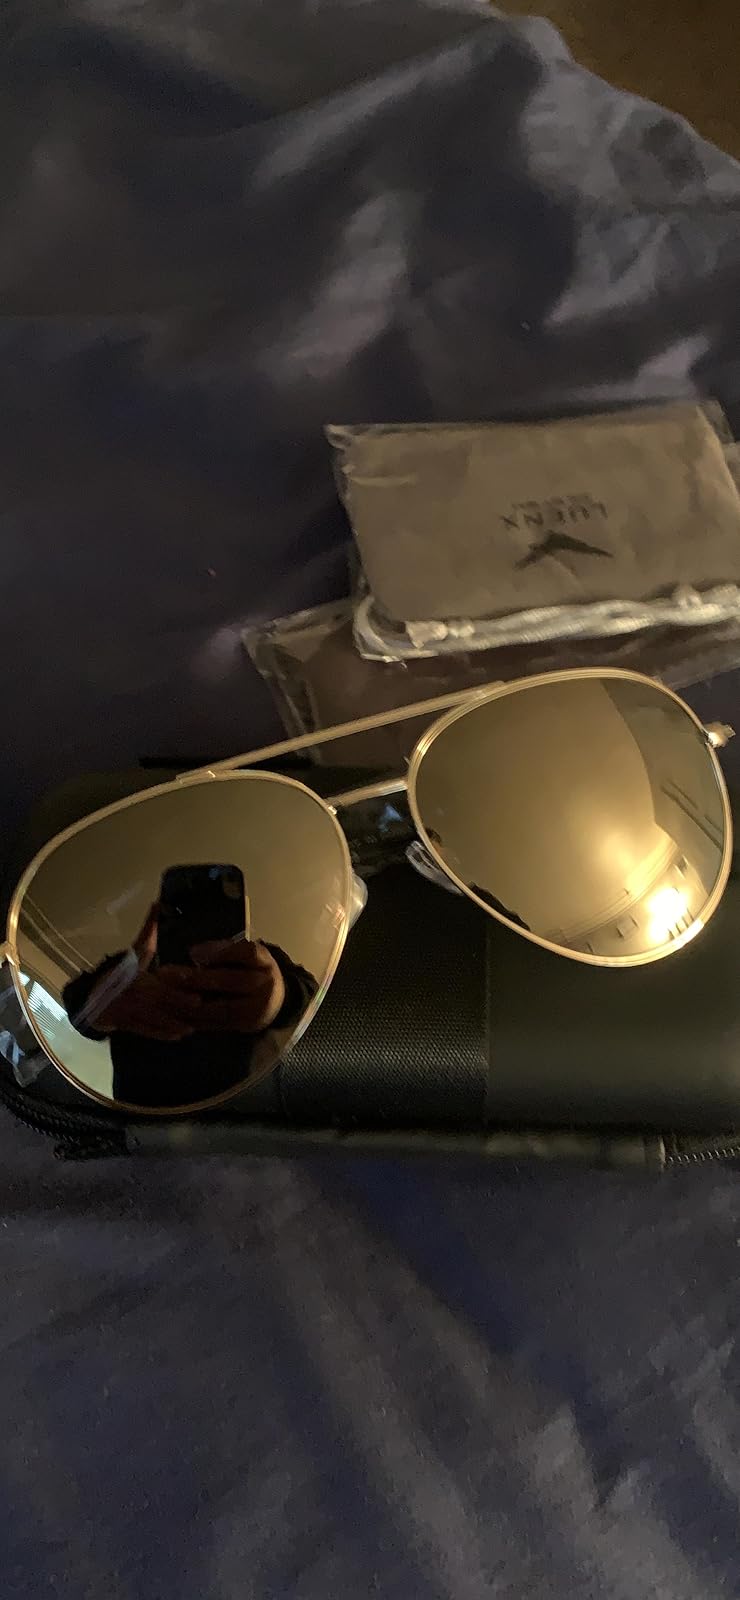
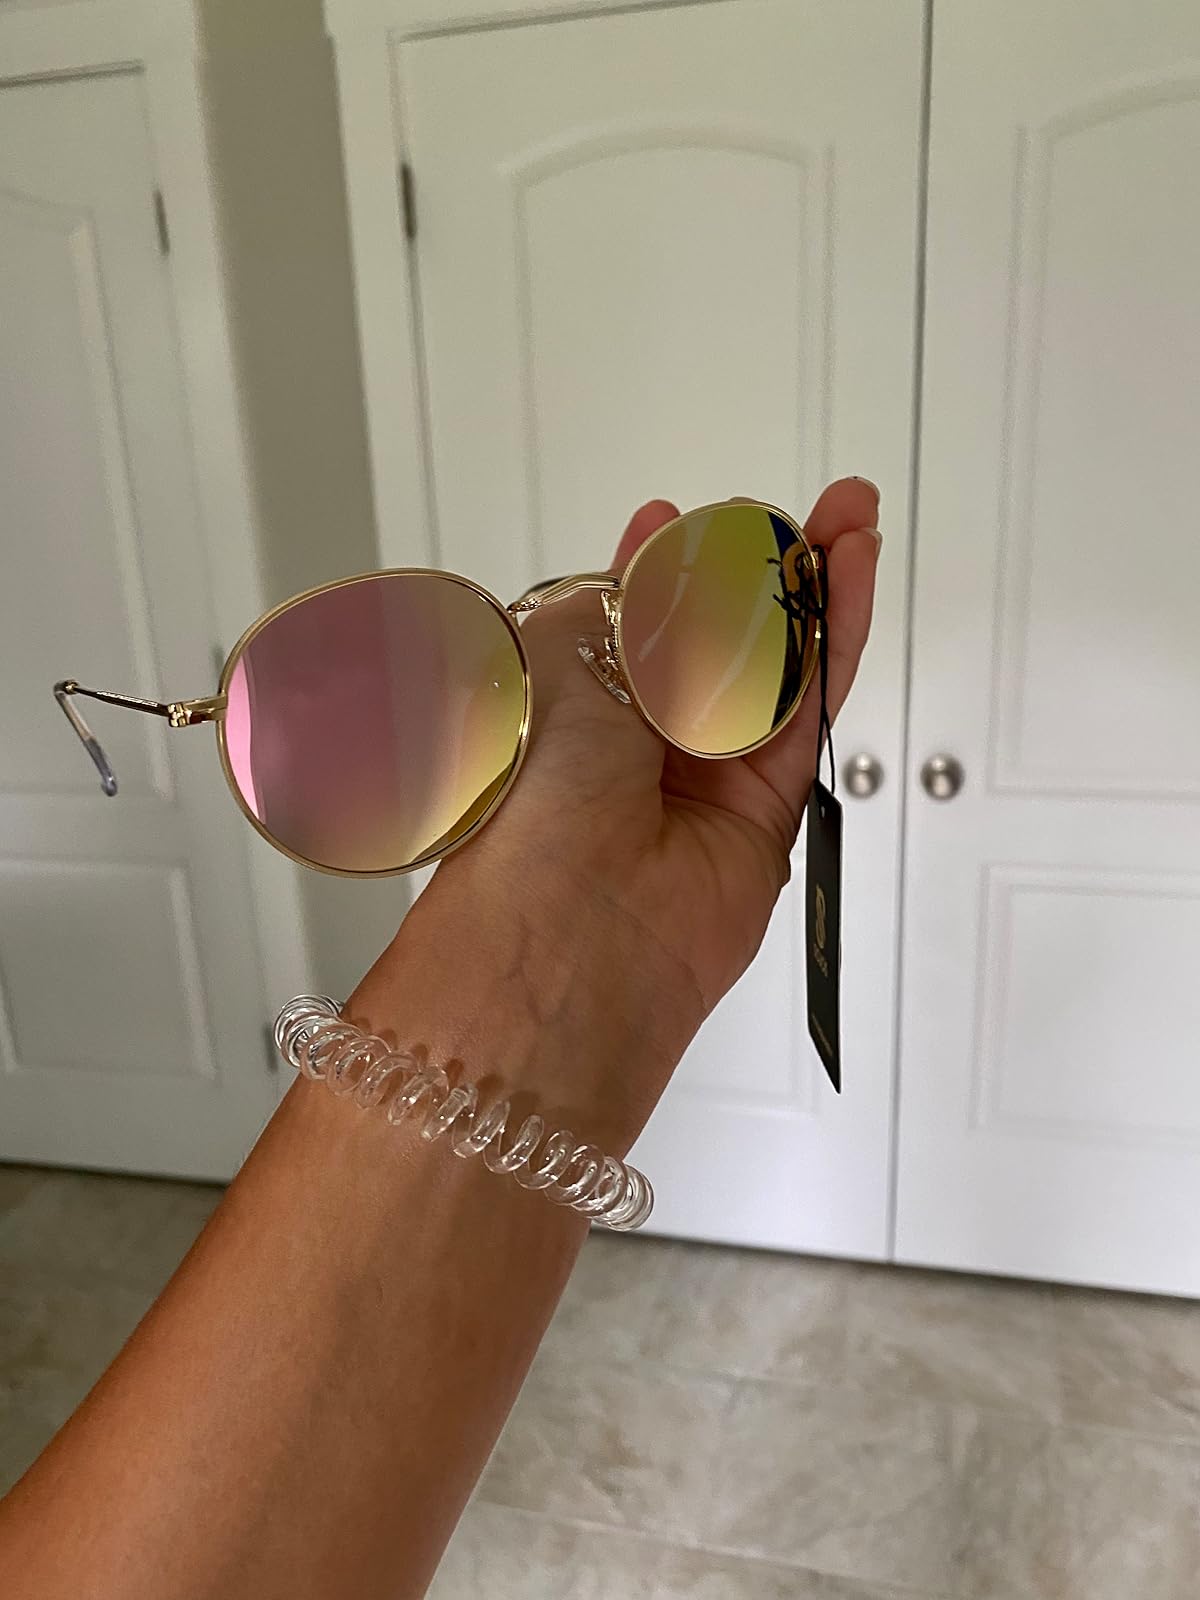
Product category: accessories_sunglasses
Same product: no